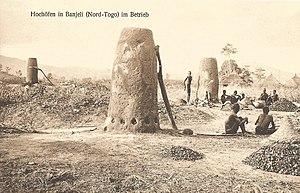
Hochöfen in Banjeli (Nord-Togo) im Betrieb. Carte postale ancienne, sans indication d'auteur, d'éditeur ou de date. Collection particulière
Bandjéli est une petite ville de la préfecture de Bassar, dans la Région de la Kara, dans le nord-ouest du Togo.
Le bas fourneau est un four à combustion interne qui a servi, au début de l'âge du fer et jusqu'au Moyen Âge, à transformer le minerai de fer en fer métallique par réduction directe.